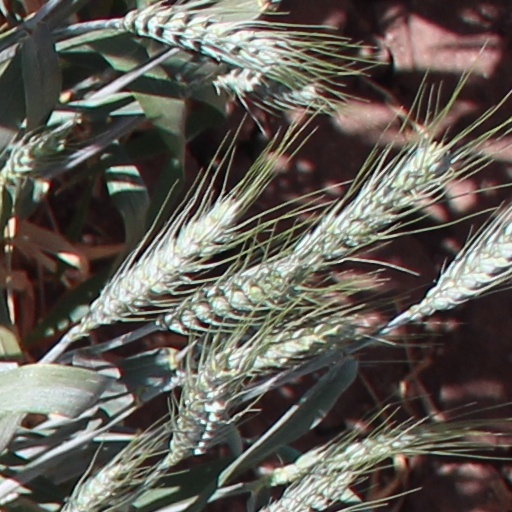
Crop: wheat